J. W. Kelly

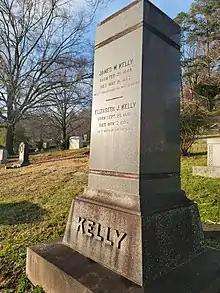

Illness plagued Kelly throughout his life. He often took trips to regain his health to places like Hot Springs, Arkansas. In early 1906, Kelly became seriously ill. It is believed that this is when Carl White became president of J. W. Kelly & Co. By April, he was much better and doctors pronounced him out of danger. However, by mid-August of the same year, Kelly again was seriously ill; which lasted into the fall. In late February 1907, he was again too ill to leave his home.